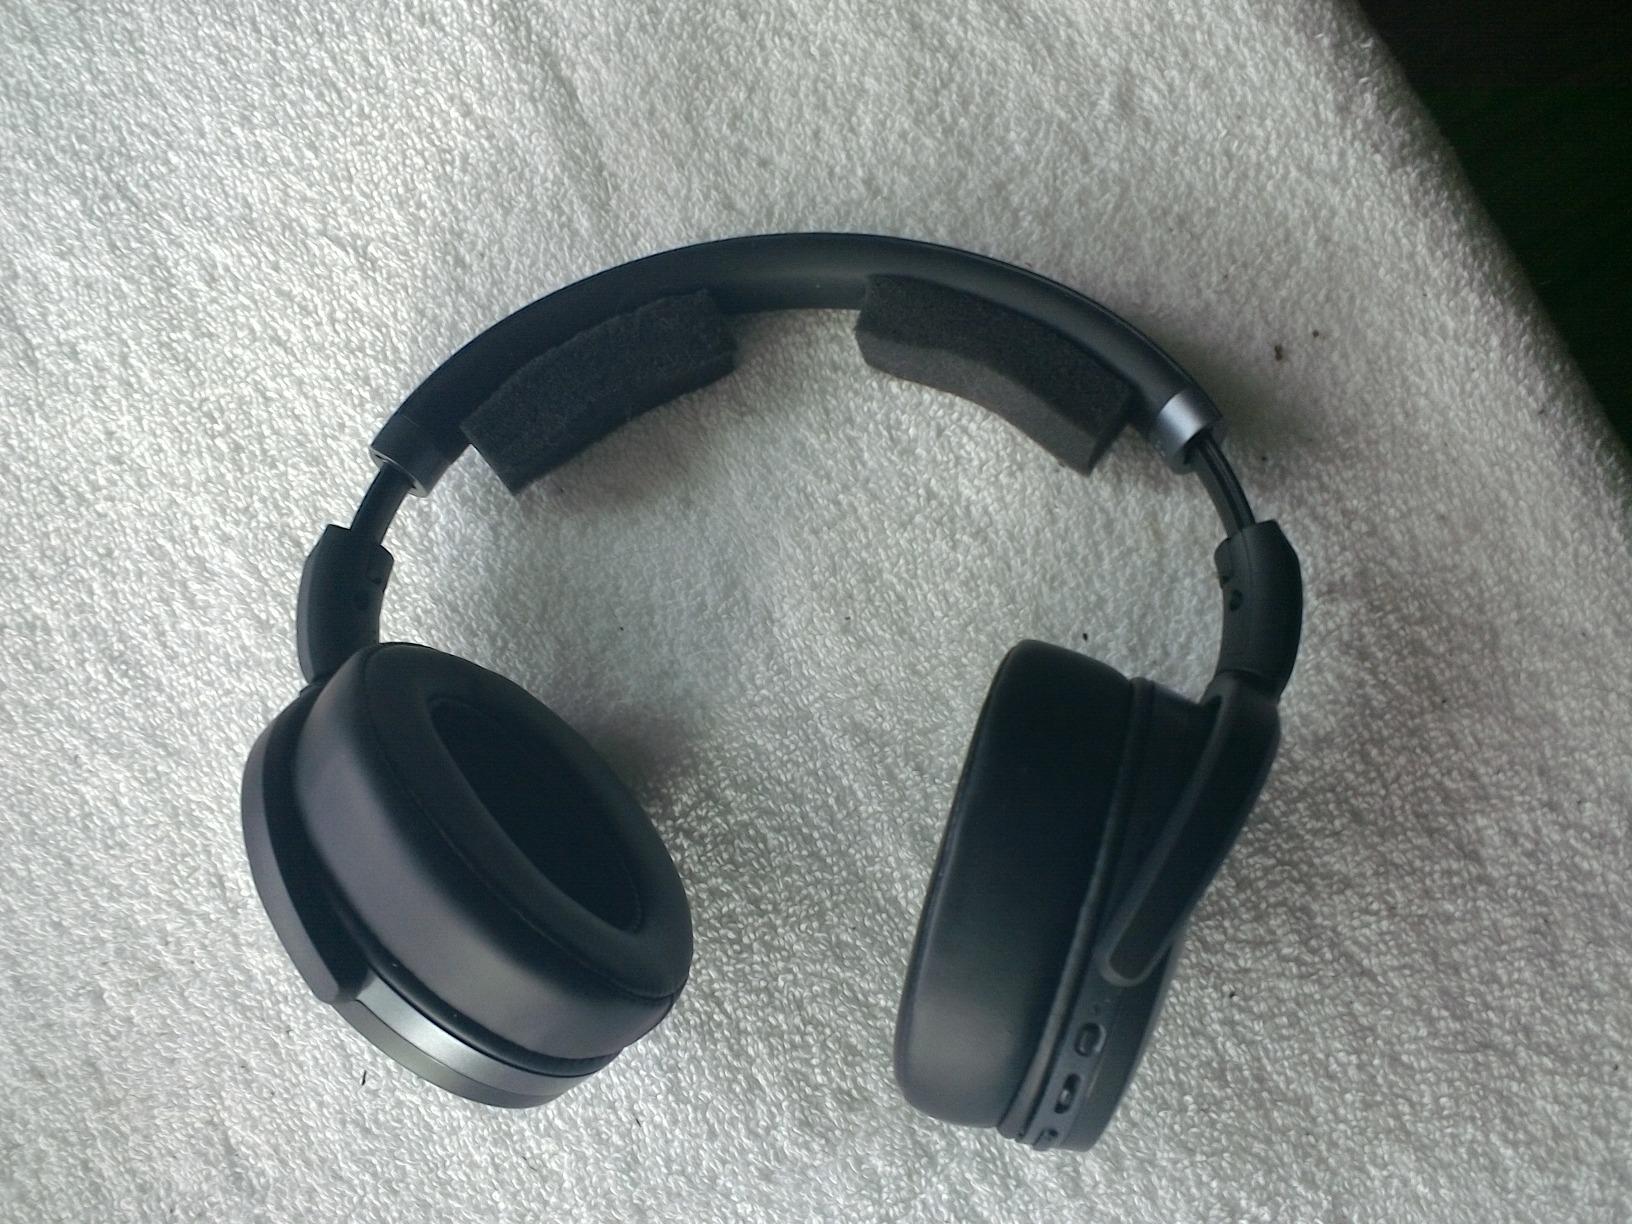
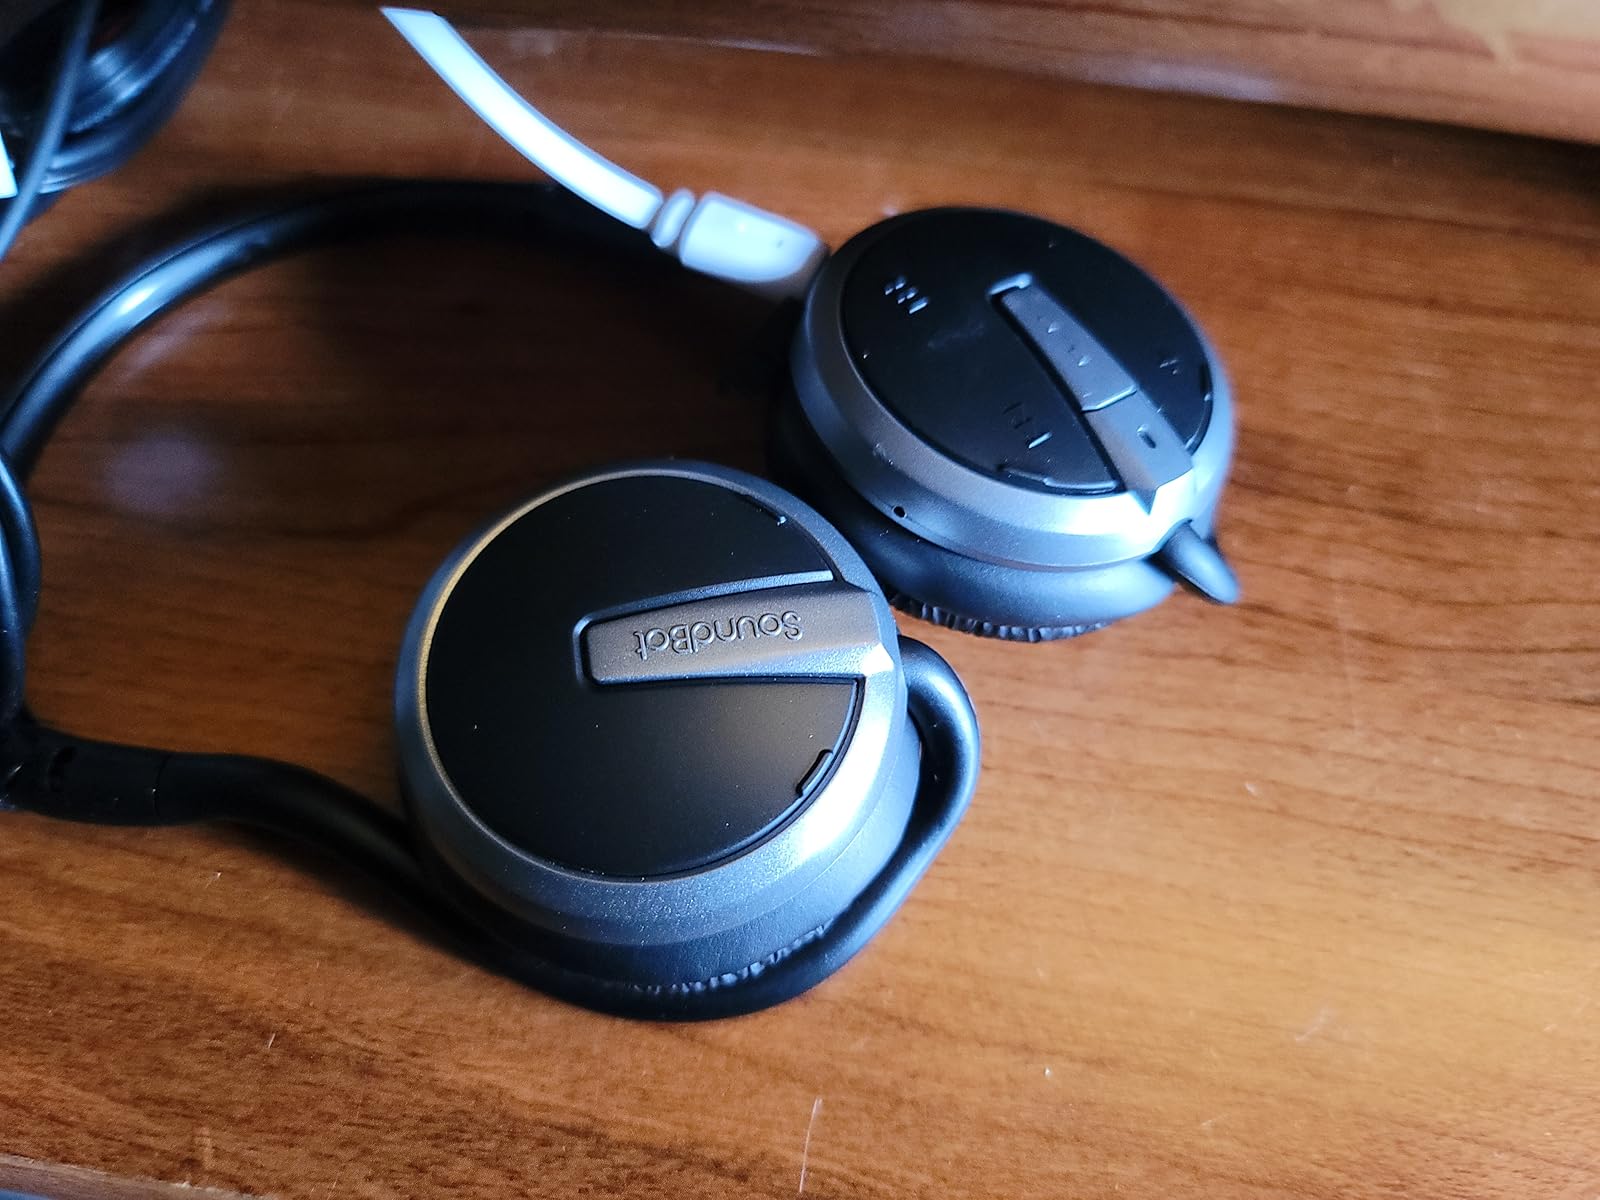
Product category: headphones
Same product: no